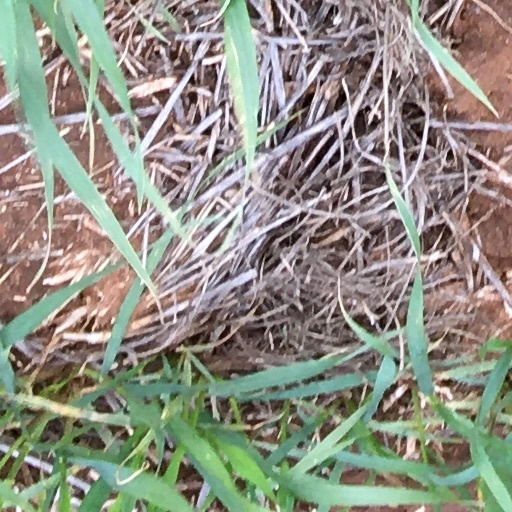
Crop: wheat